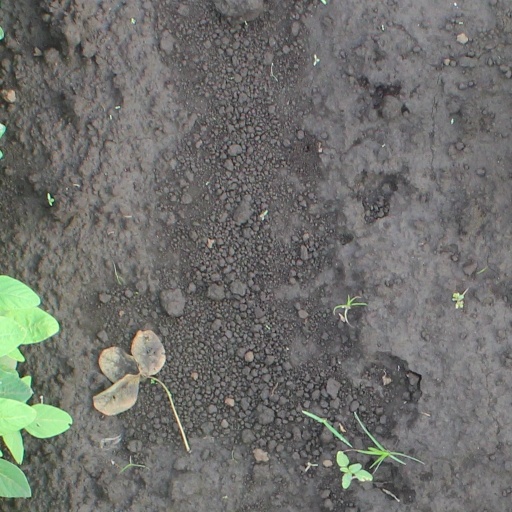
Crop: soybean